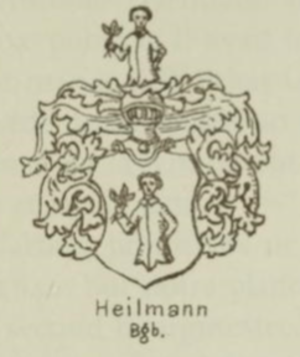
Armoiries (blason) du Bourgmestre de Mulhouse, Heilmann
Heilmann est un patronyme, de langue allemande, appartenant à des familles de religion protestante originaire du Sud-Ouest de l'Allemagne. Depuis le milieu du XVIᵉ siècle une famille de ce patronyme s'est établie en République de Mulhouse, d'où proviennent la plupart des descendants français.